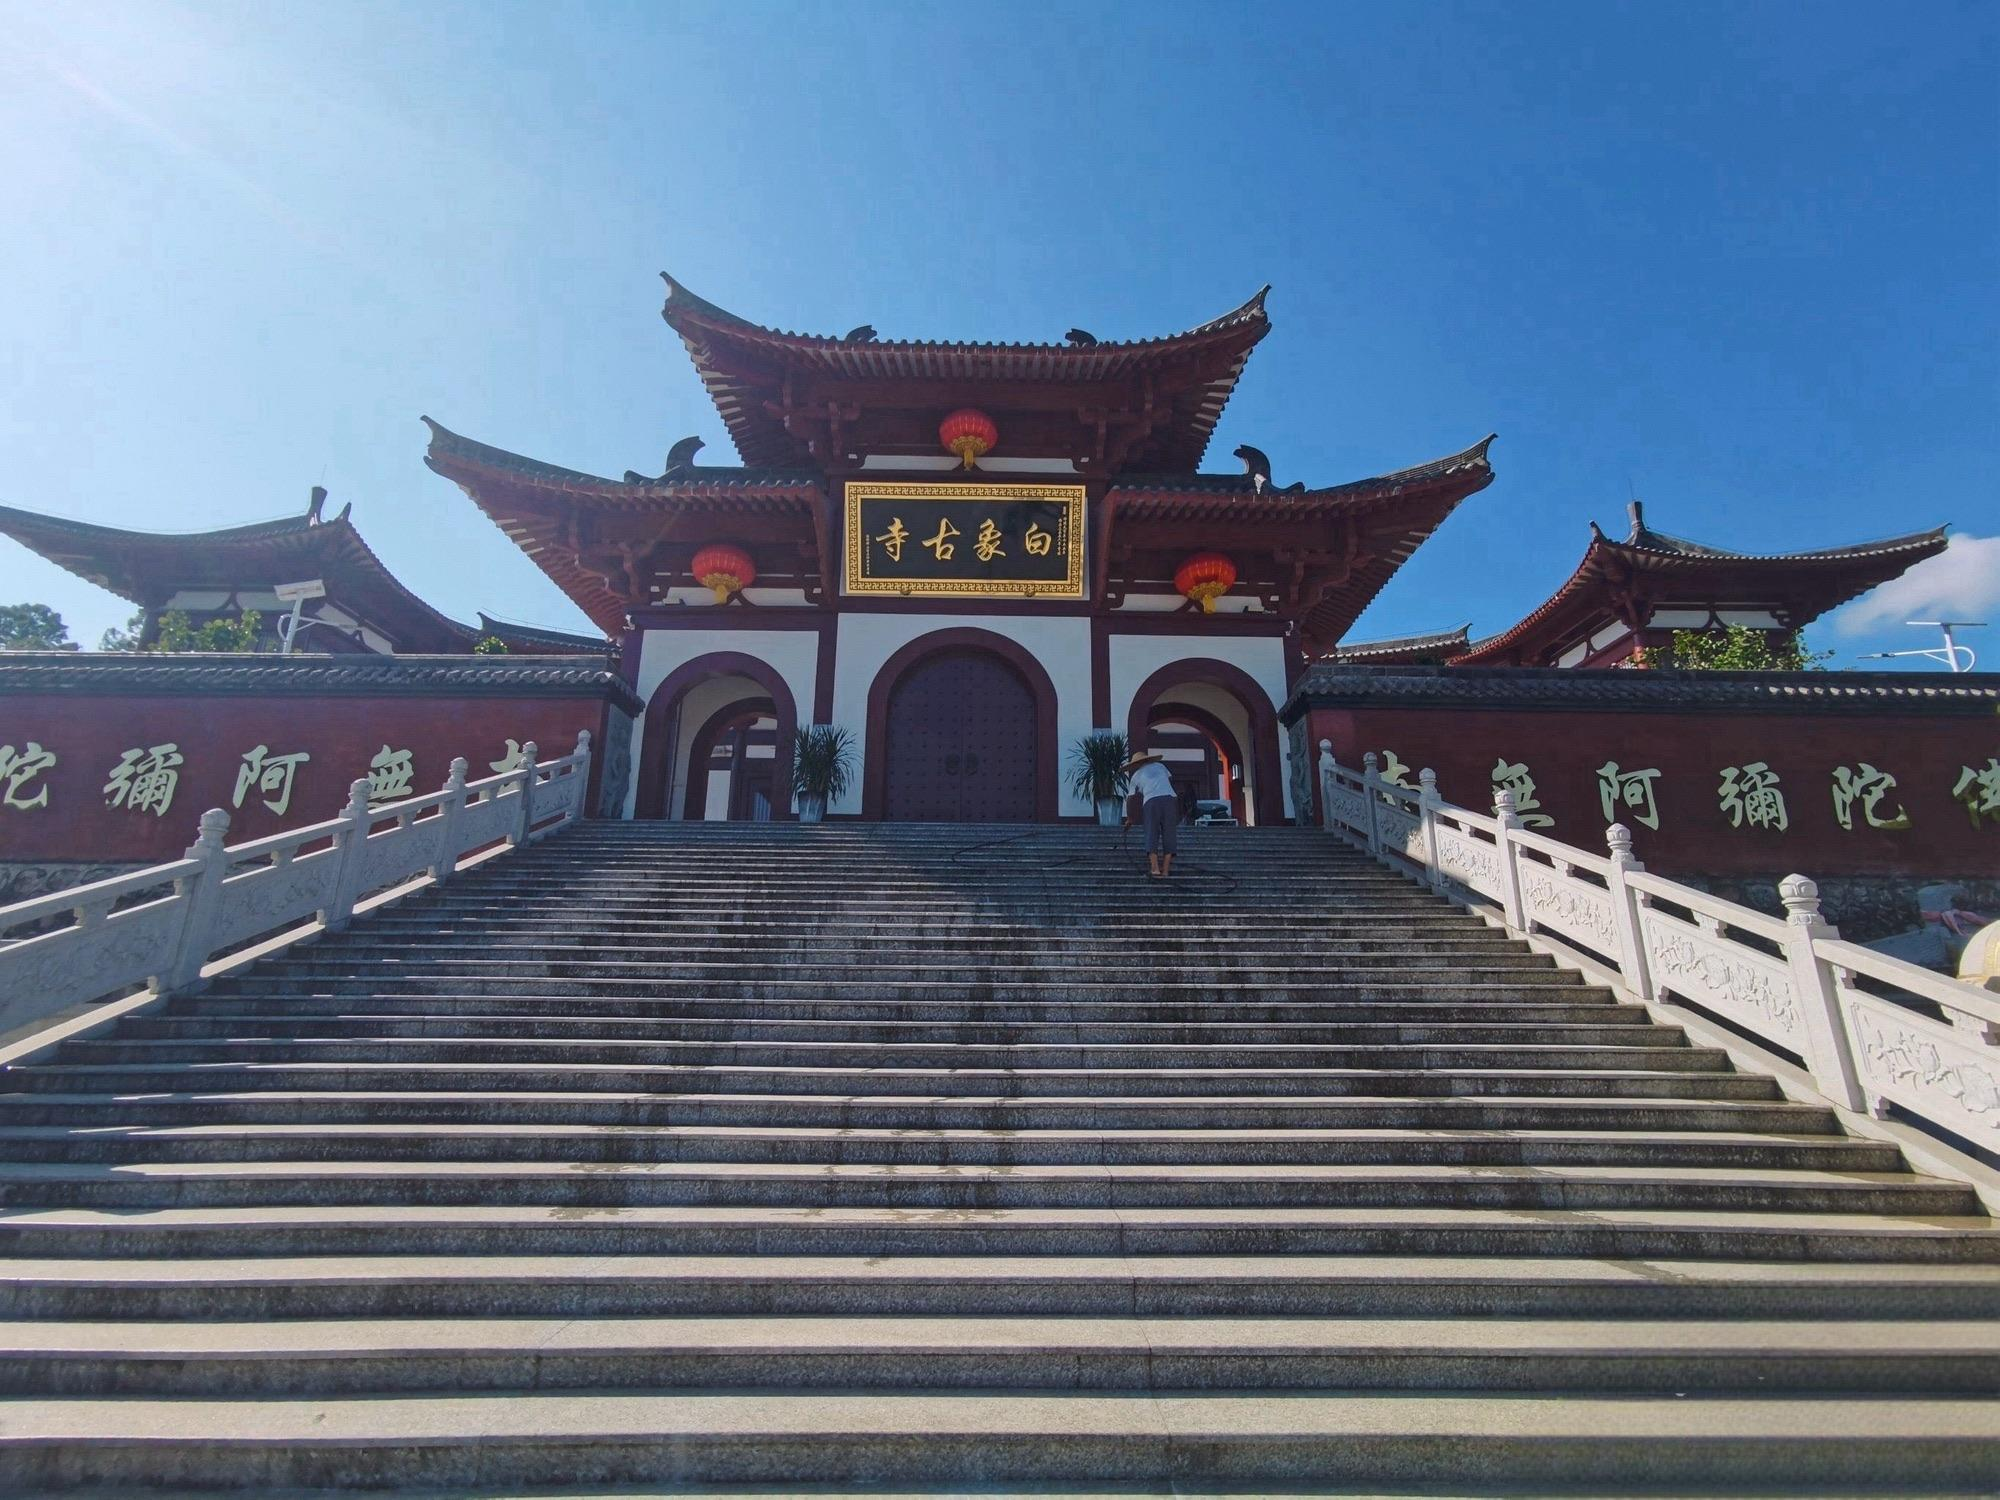
地标名称：白象古寺
所在城市：江门市·台山市